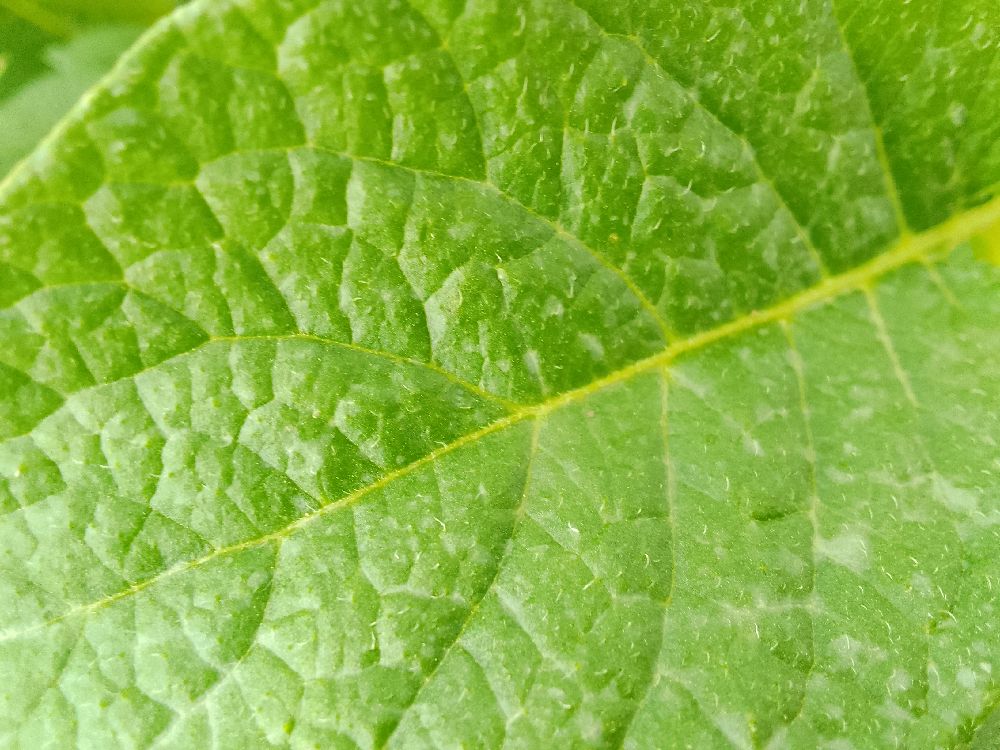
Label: Healthy